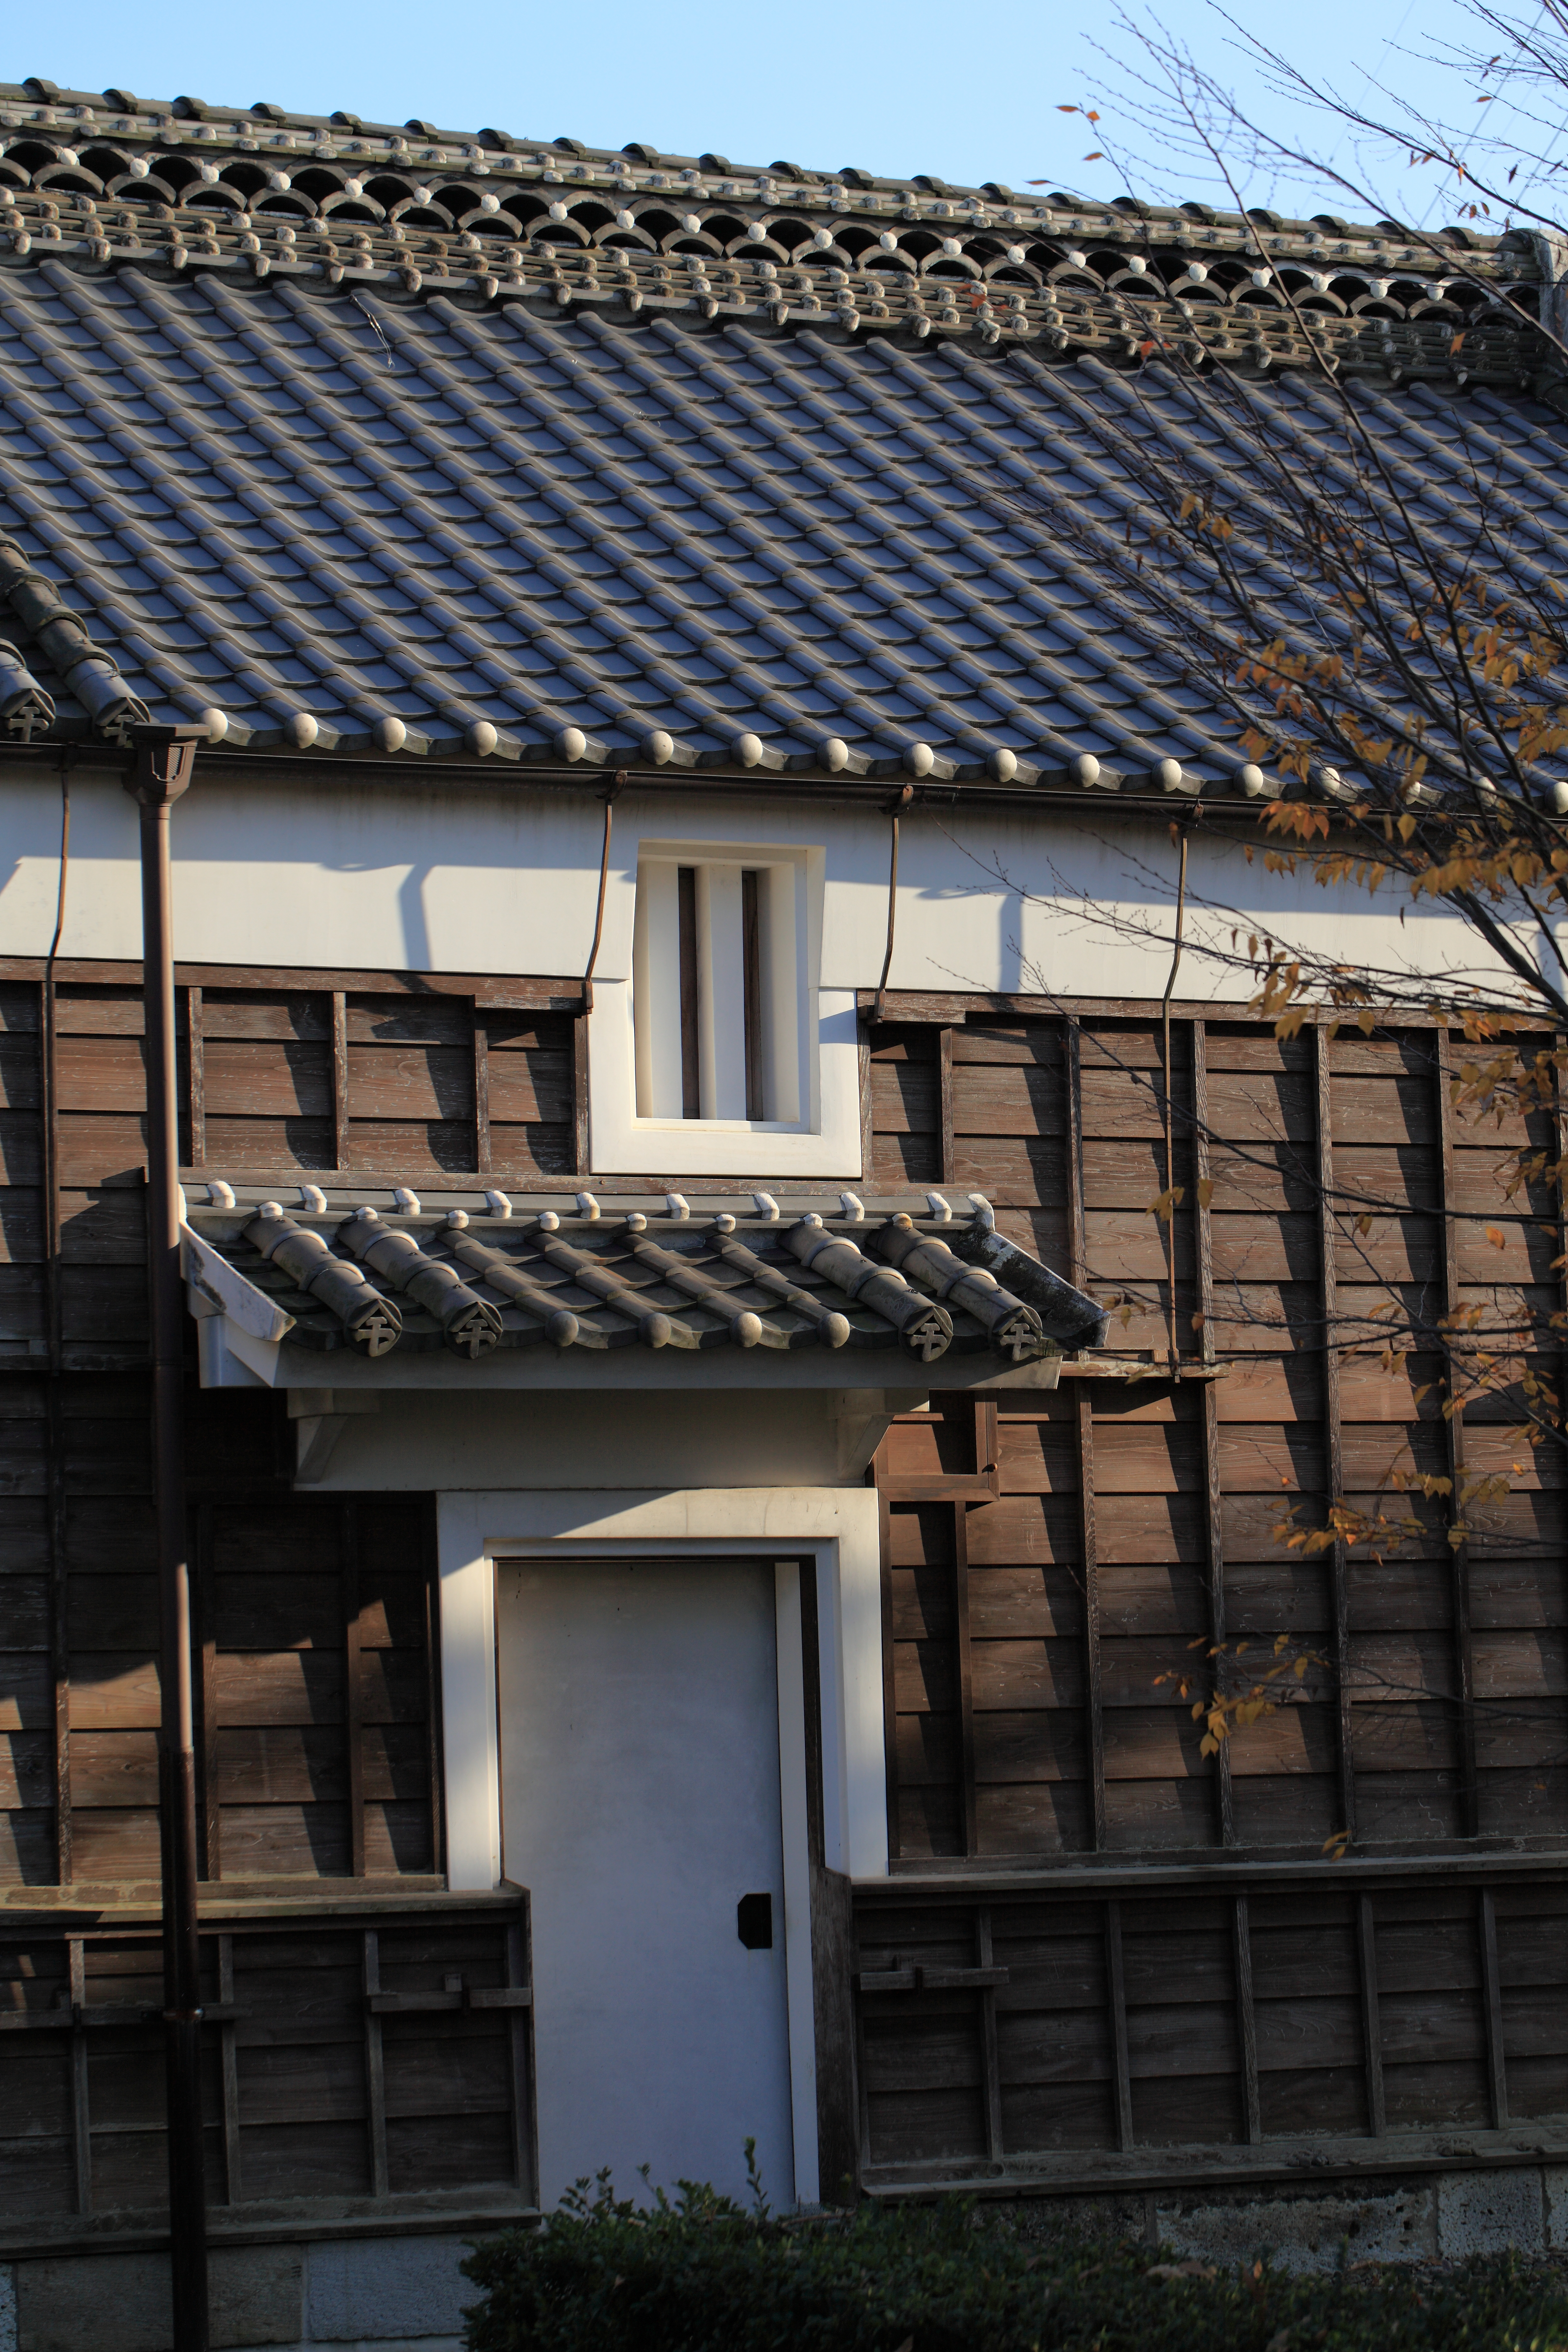
architecture, wood, house, window, roof, old, home, high, ancient, facade, residence, exterior, design, japanese, 5d, style, hires, markii, traditional, hi, res, resolution, residential area, outdoor structure